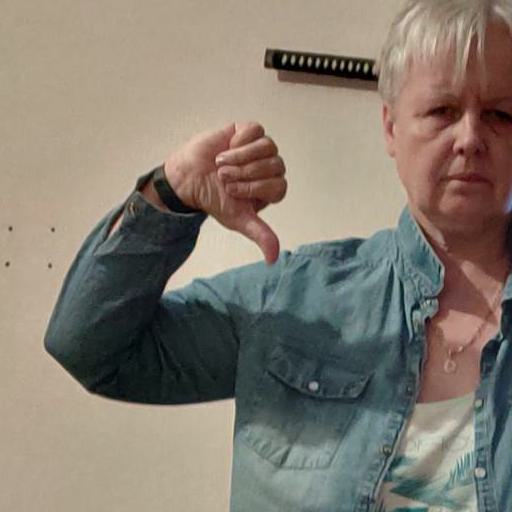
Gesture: dislike